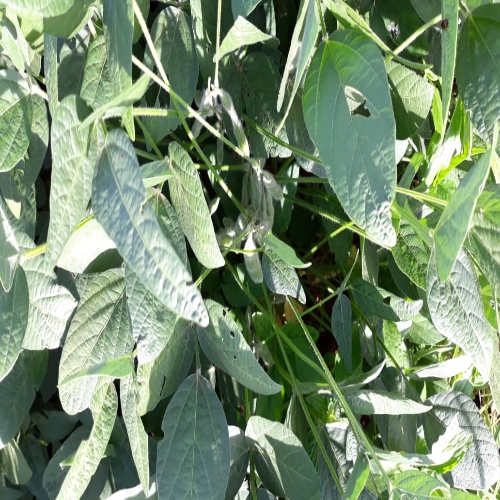
Label: Caterpillar